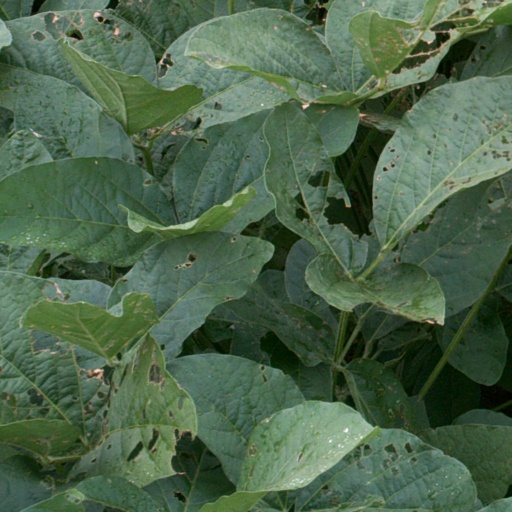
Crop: soybean